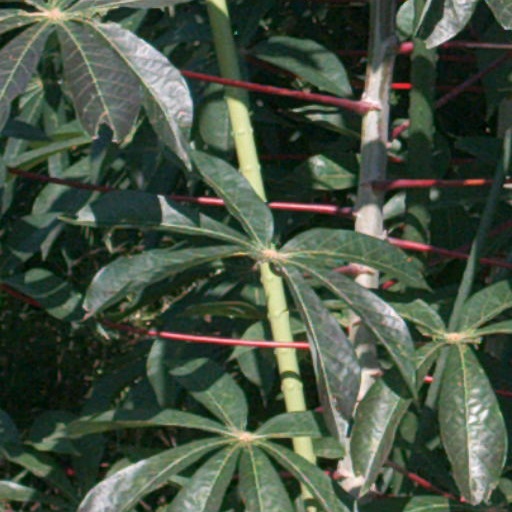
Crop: cassava